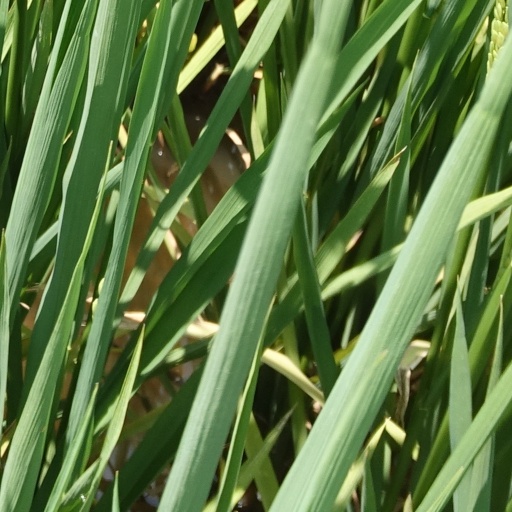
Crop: rice